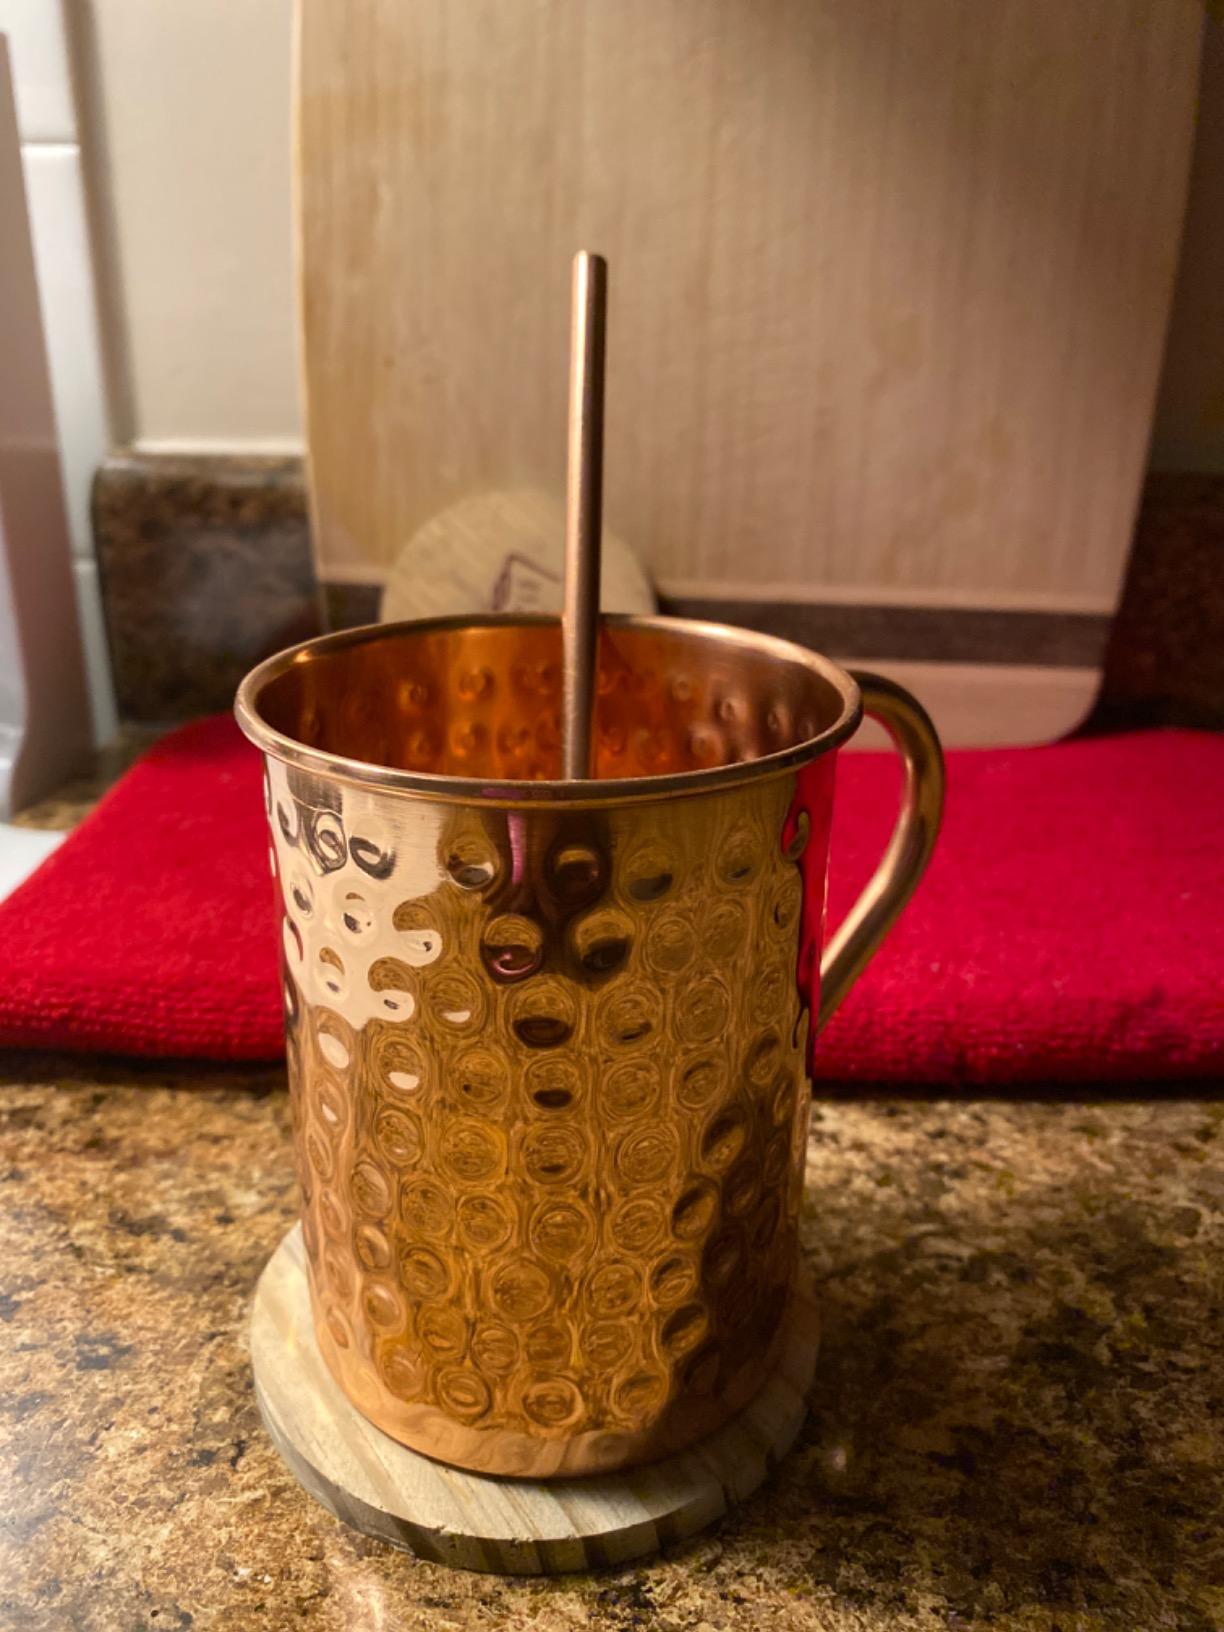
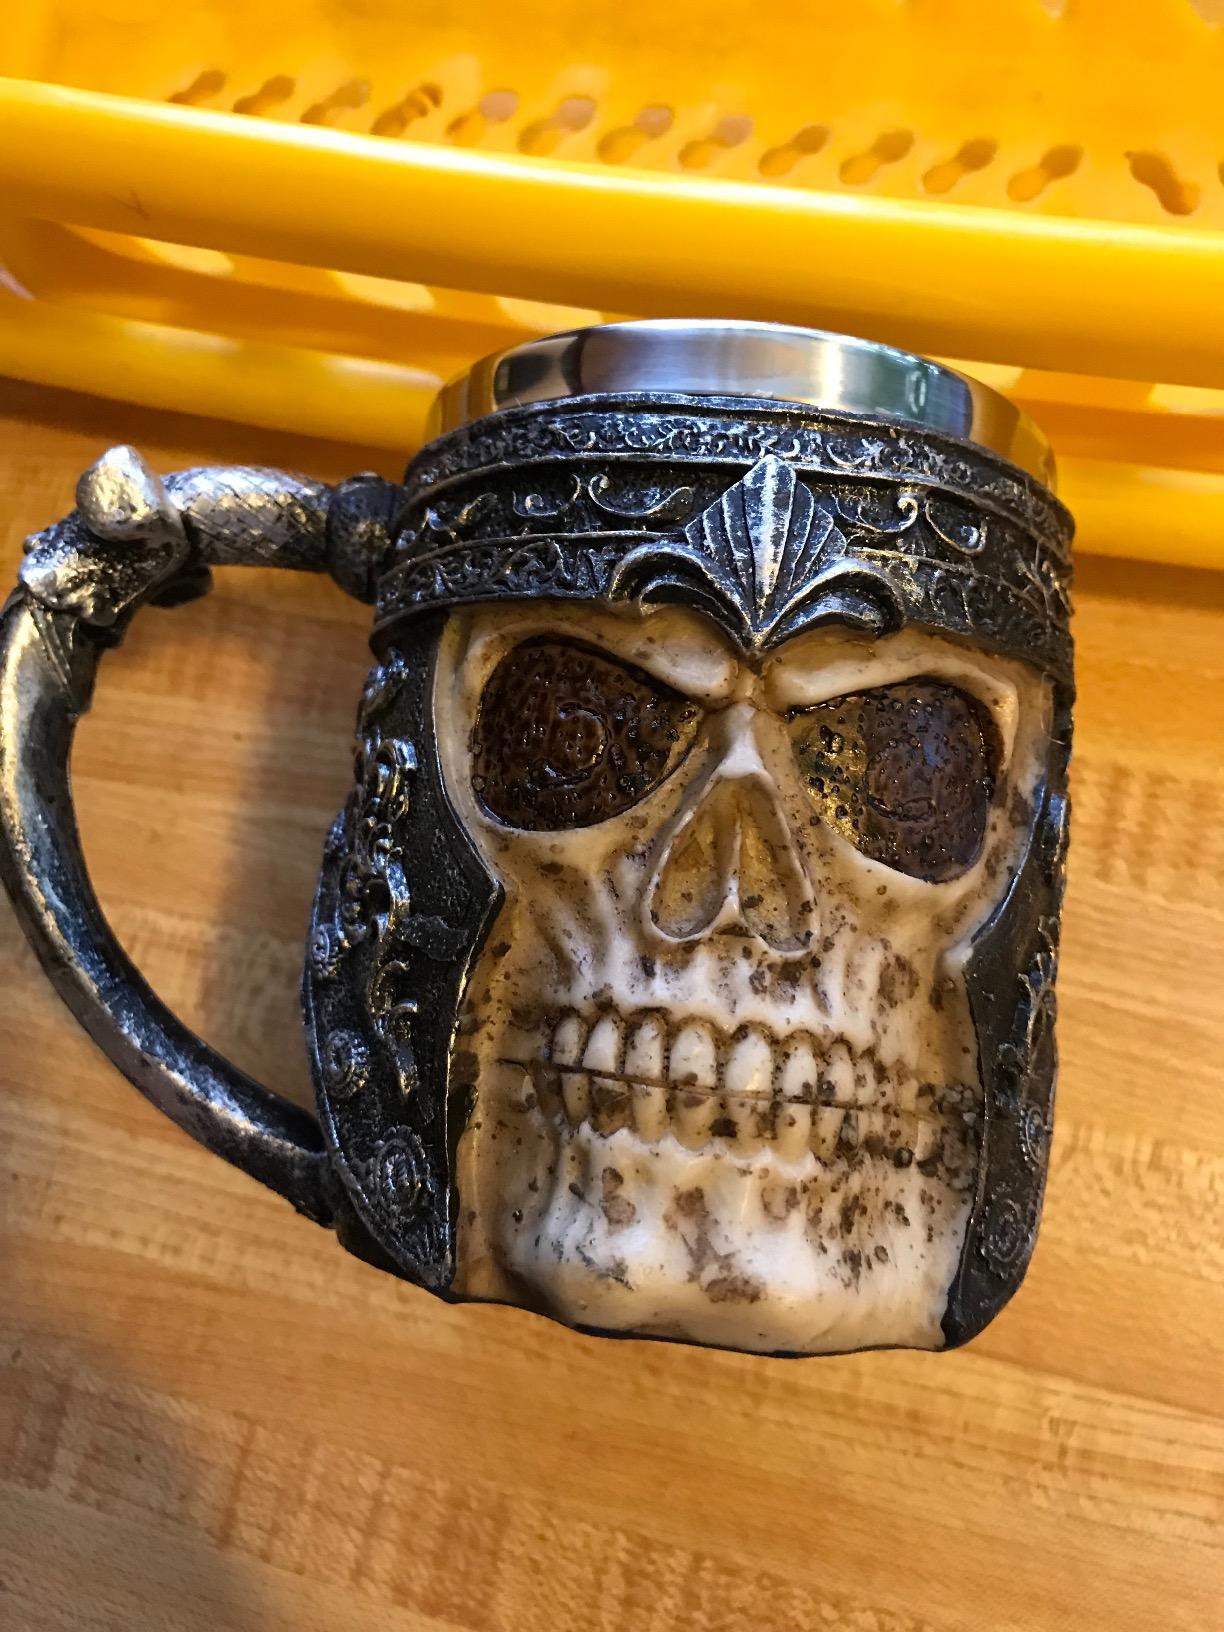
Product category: items_mug
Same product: no